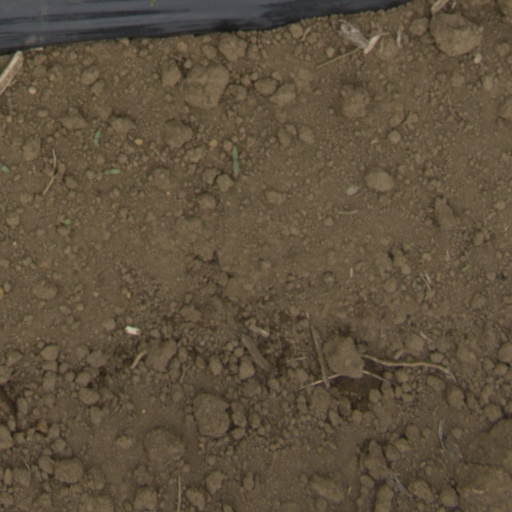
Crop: Jerusalem artichoke